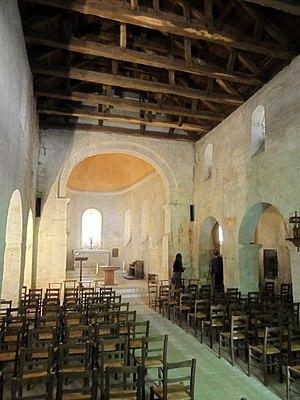
Nef, vue vers l'est.
L'église Saint-Gervais-Saint-Protais de Rhuis est une église catholique paroissiale située à Rhuis, dans le département français de l'Oise et la région Hauts-de-France. C'est apparemment la première église que le petit village de Rhuis a possédé, et elle représente l'une des églises les plus anciennes de la région. De style roman, elle a été édifiée au milieu du XIᵉ siècle, mais le clocher n'a été bâti qu'à la fin du siècle, en même temps que le chœur fut prolongée d'une abside en hémicycle. La nef est de plan basilical et extrêmement sobre, sans chapiteaux, les grandes arcades retombant sur des impostes agrémentés d'un décor géométrique simple. Les dernières travées des bas-côtés forment des chapelles, dont celle du nord est en même temps la base du clocher. Elle est voûtée d'arêtes, alors que son homologue au sud a été voûté d'ogives vers 1125. La nef est de nouveau recouverte d'une charpente apparente depuis la profonde restauration des années 1964-1970, et les bas-côtés sont simplement plafonnés. Le chœur est mieux éclairé que la nef, mais également dépourvu d'ornementation, et sa voûte en cul de four consiste en fait d'un clayage d'osier.